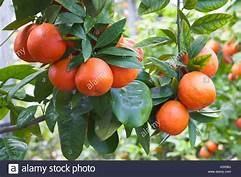
Label: mandarine